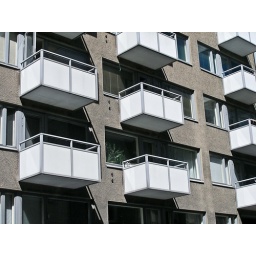
The best way to live individual life, is to have a plant in your window